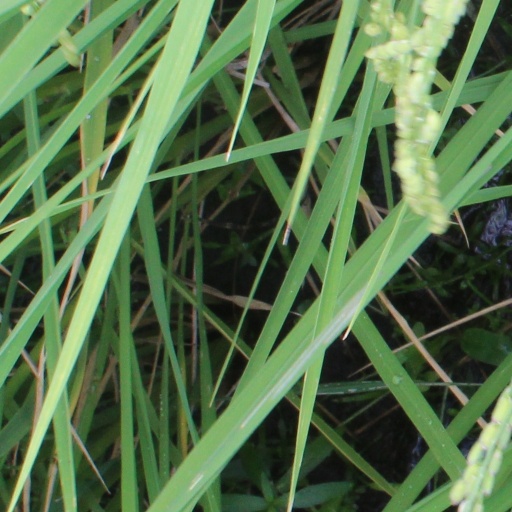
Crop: rice